National Union of Students (Australia)

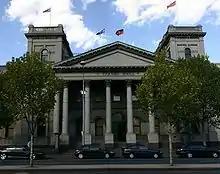
Victorian Trades Hall, former headquarters of the NUS

NUS' national structure is formalised into both a National Executive and State Branches. The National Executive is the primary decision-making body of the NUS, voted in by delegates from each member student union at the National Conference.